This Year's Model

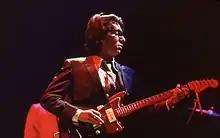
Costello onstage in April 1978, shortly after the release of "This Year's Model".

Another US tour commenced just three days after the previous tour's end. With Bruce Thomas still unavailable, Costello brought back Clover guitarist John Ciambotti, who only had one day of rehearsal. Throughout the tour, Costello and the band continued the wild behaviour they had become known for—both on and off stage—and experienced an increase in drug use, lack of sleep and growing exhaustion. Songs that would appear on Costello's next album, 1979's "Armed Forces", began appearing in the set-lists. "This Year's Model" was issued in the US in May1978; Columbia substituted "(I Don't Want to Go to) Chelsea" and "Night Rally" with "Radio Radio" on the notion that the lyrics on both tracks were "too English". It reached to number 30 on "Billboard" Top LPs & Tape chart. The Scandinavian release retained the UK track listing and added "Watching the Detectives" as the final track on side one. It reached number 10 in Sweden. Elsewhere, "This Year's Model" reached the top 20 in New Zealand (11), the Netherlands (14) and Norway (15), and the top 30 in Canada (21) and Australia (26).